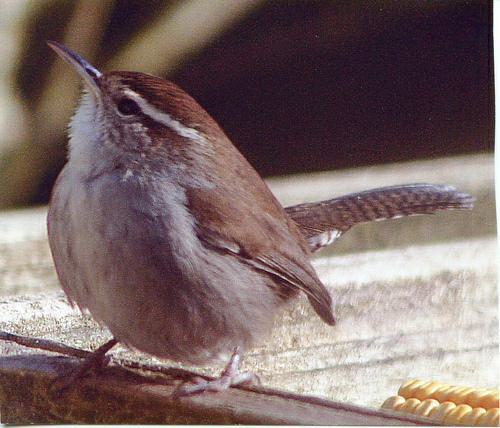
A photo of a bewick wren